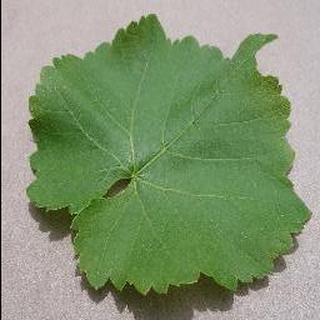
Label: healthy_grape